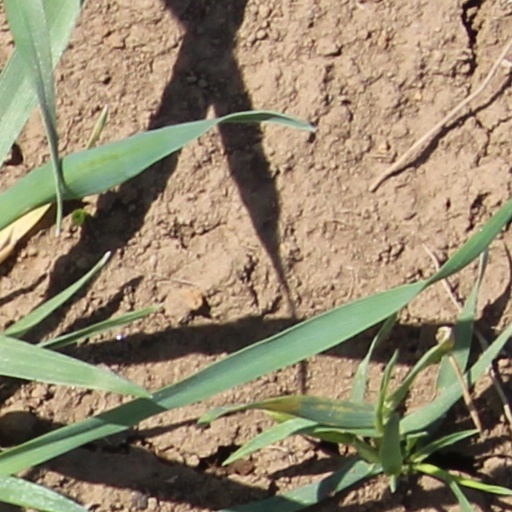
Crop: wheat